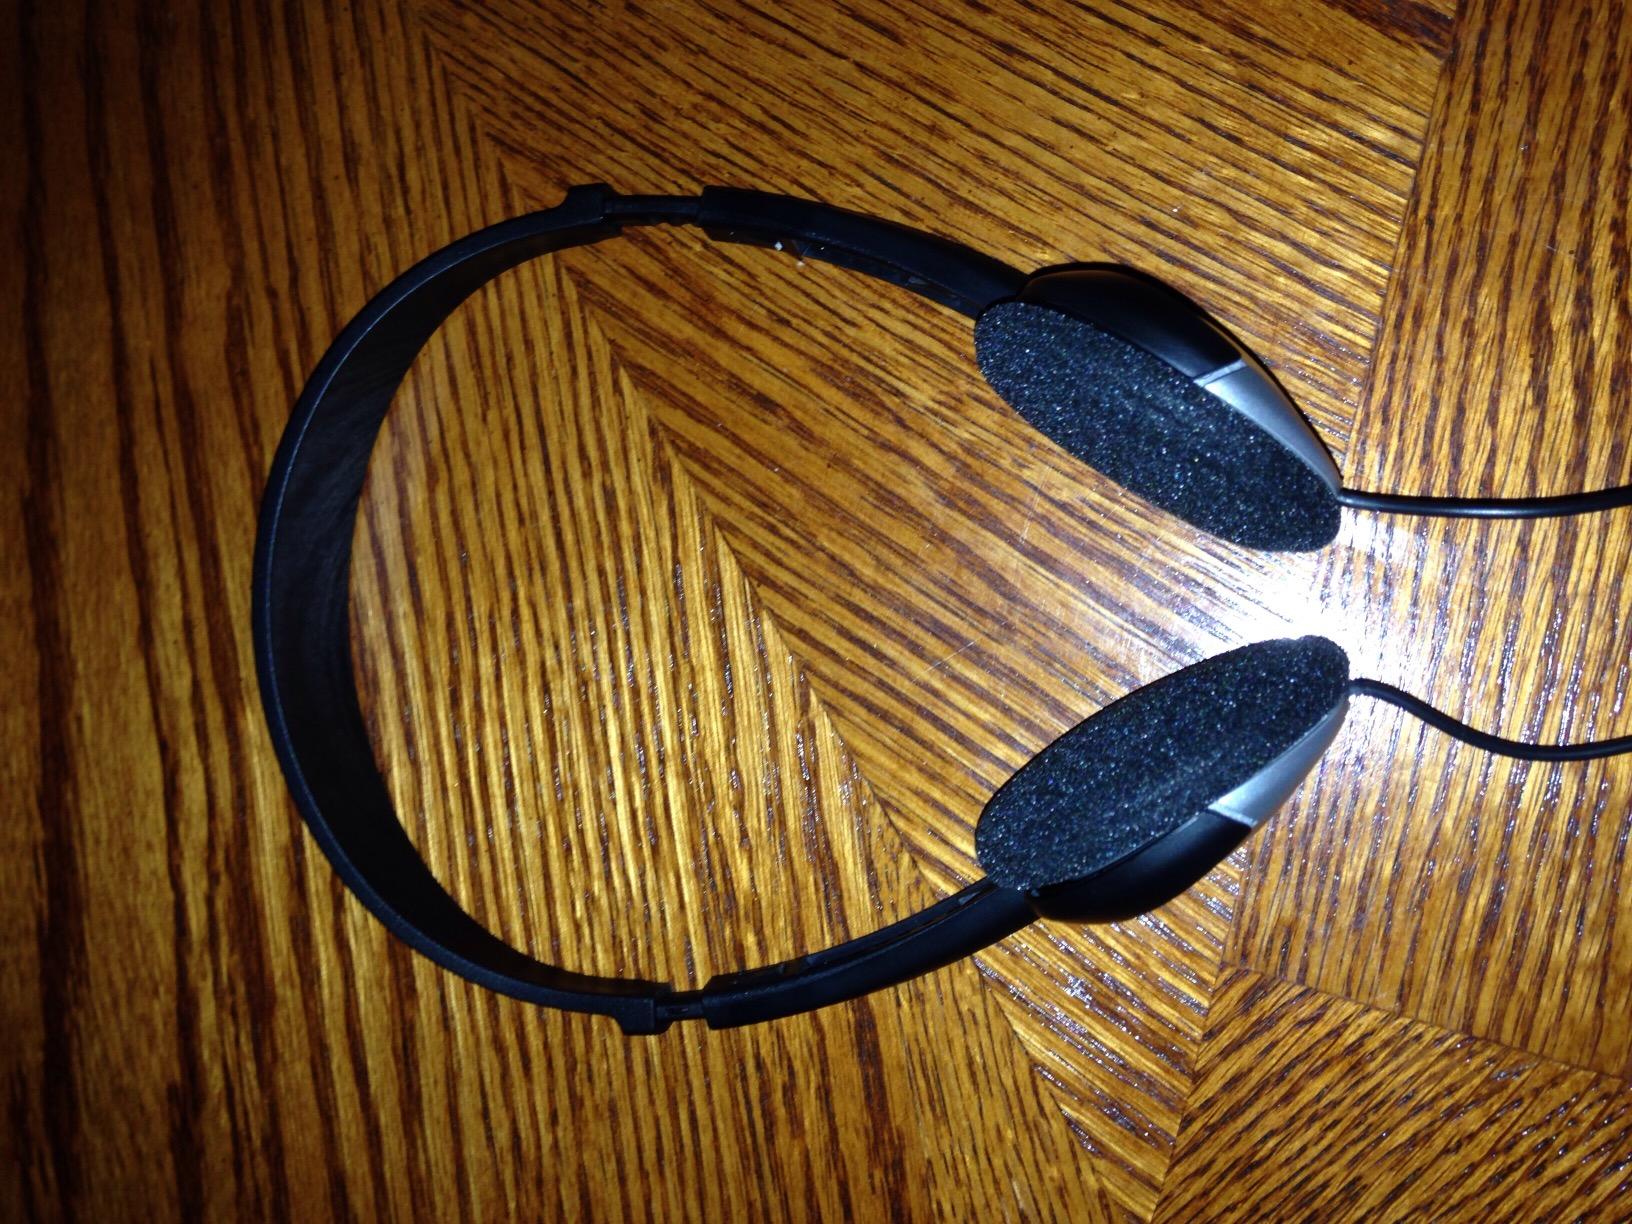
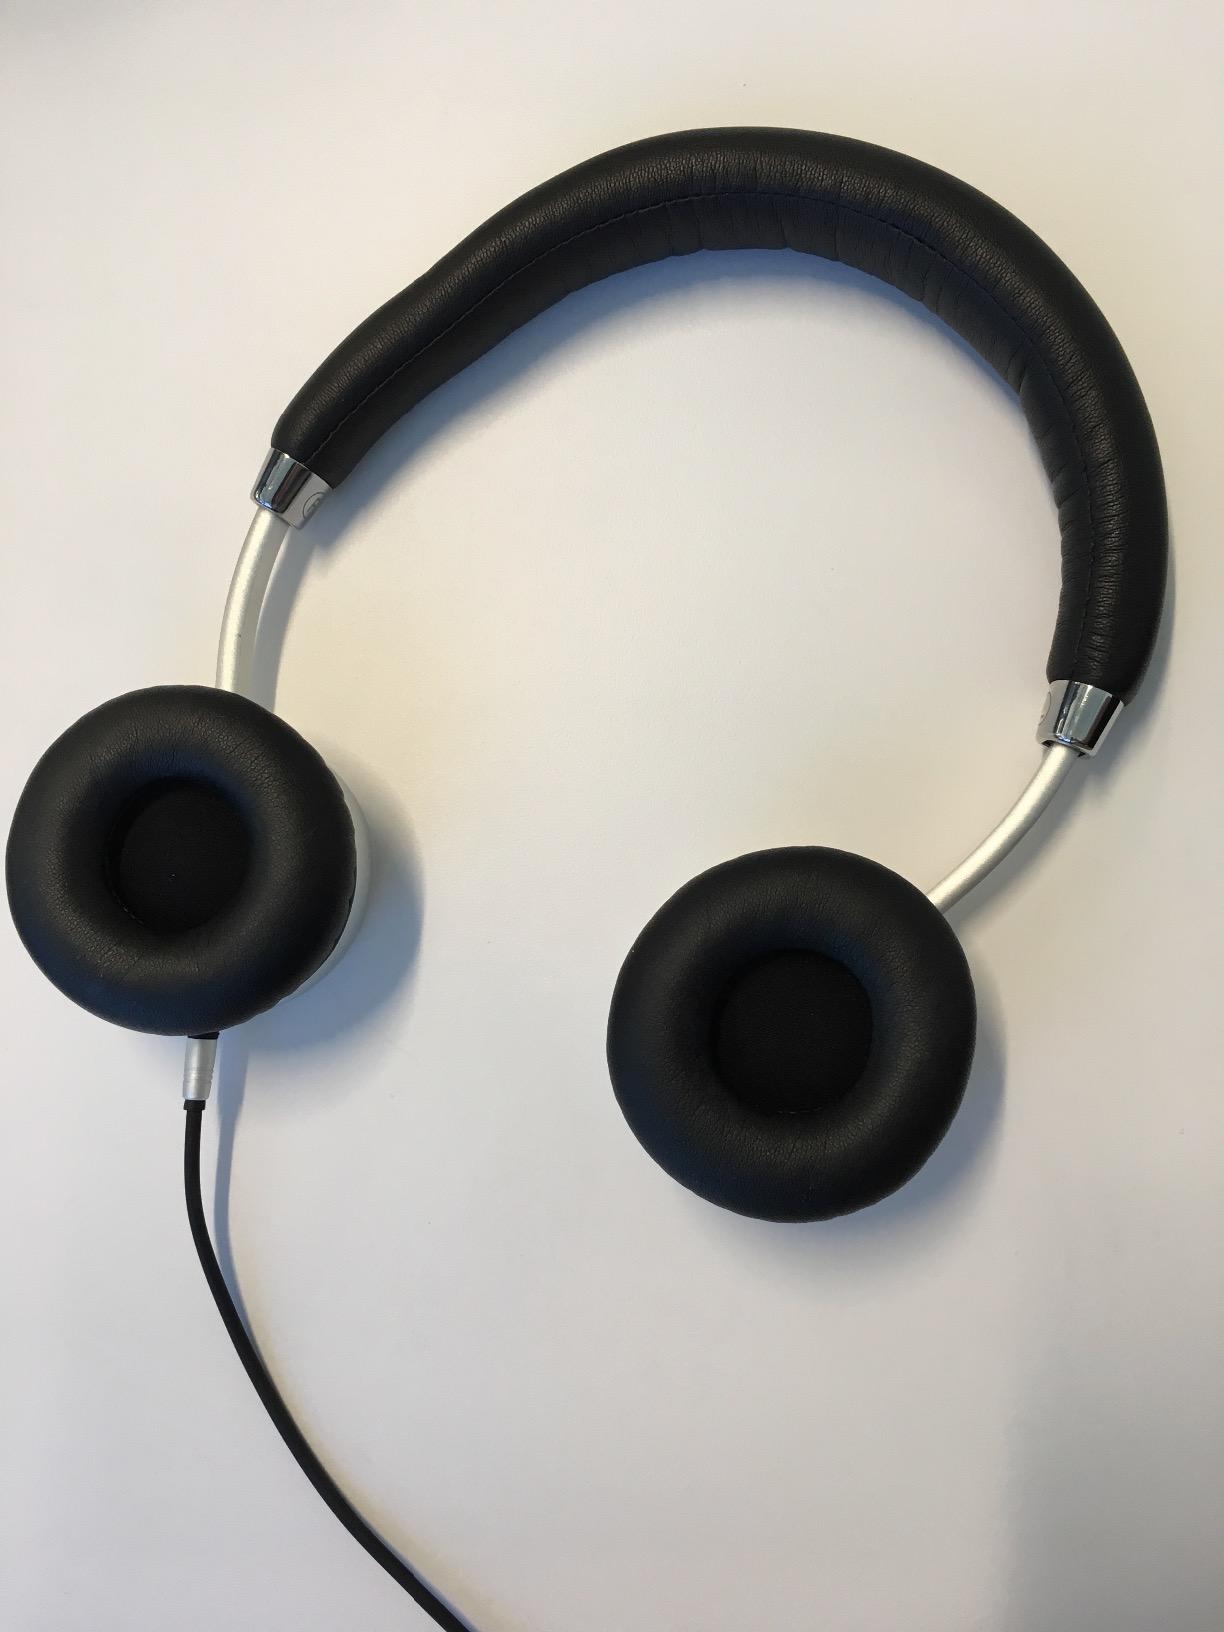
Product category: headphones
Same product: no